Hepburn v. Griswold

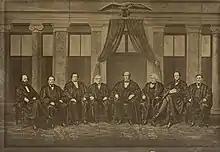
The Chase Court.

The Supreme Court found that the US federal government was authorized to coin money, but that power was distinct from the power to make paper legal tender, which was not authorized under the US Constitution. It also found that the treatment of notes as legal tender represented an impairment to enforcing the obligations of contracts. The Constitution prohibits the several states from impairing the obligations of contracts. The Court found no similar constraint upon the federal government, but it held that such an impairment would violate the spirit of the Constitution.